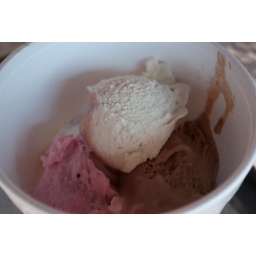
A small ice cream and cake bar has opened up in Mindszent. My favourite taste was Tokaji Wine Cream.